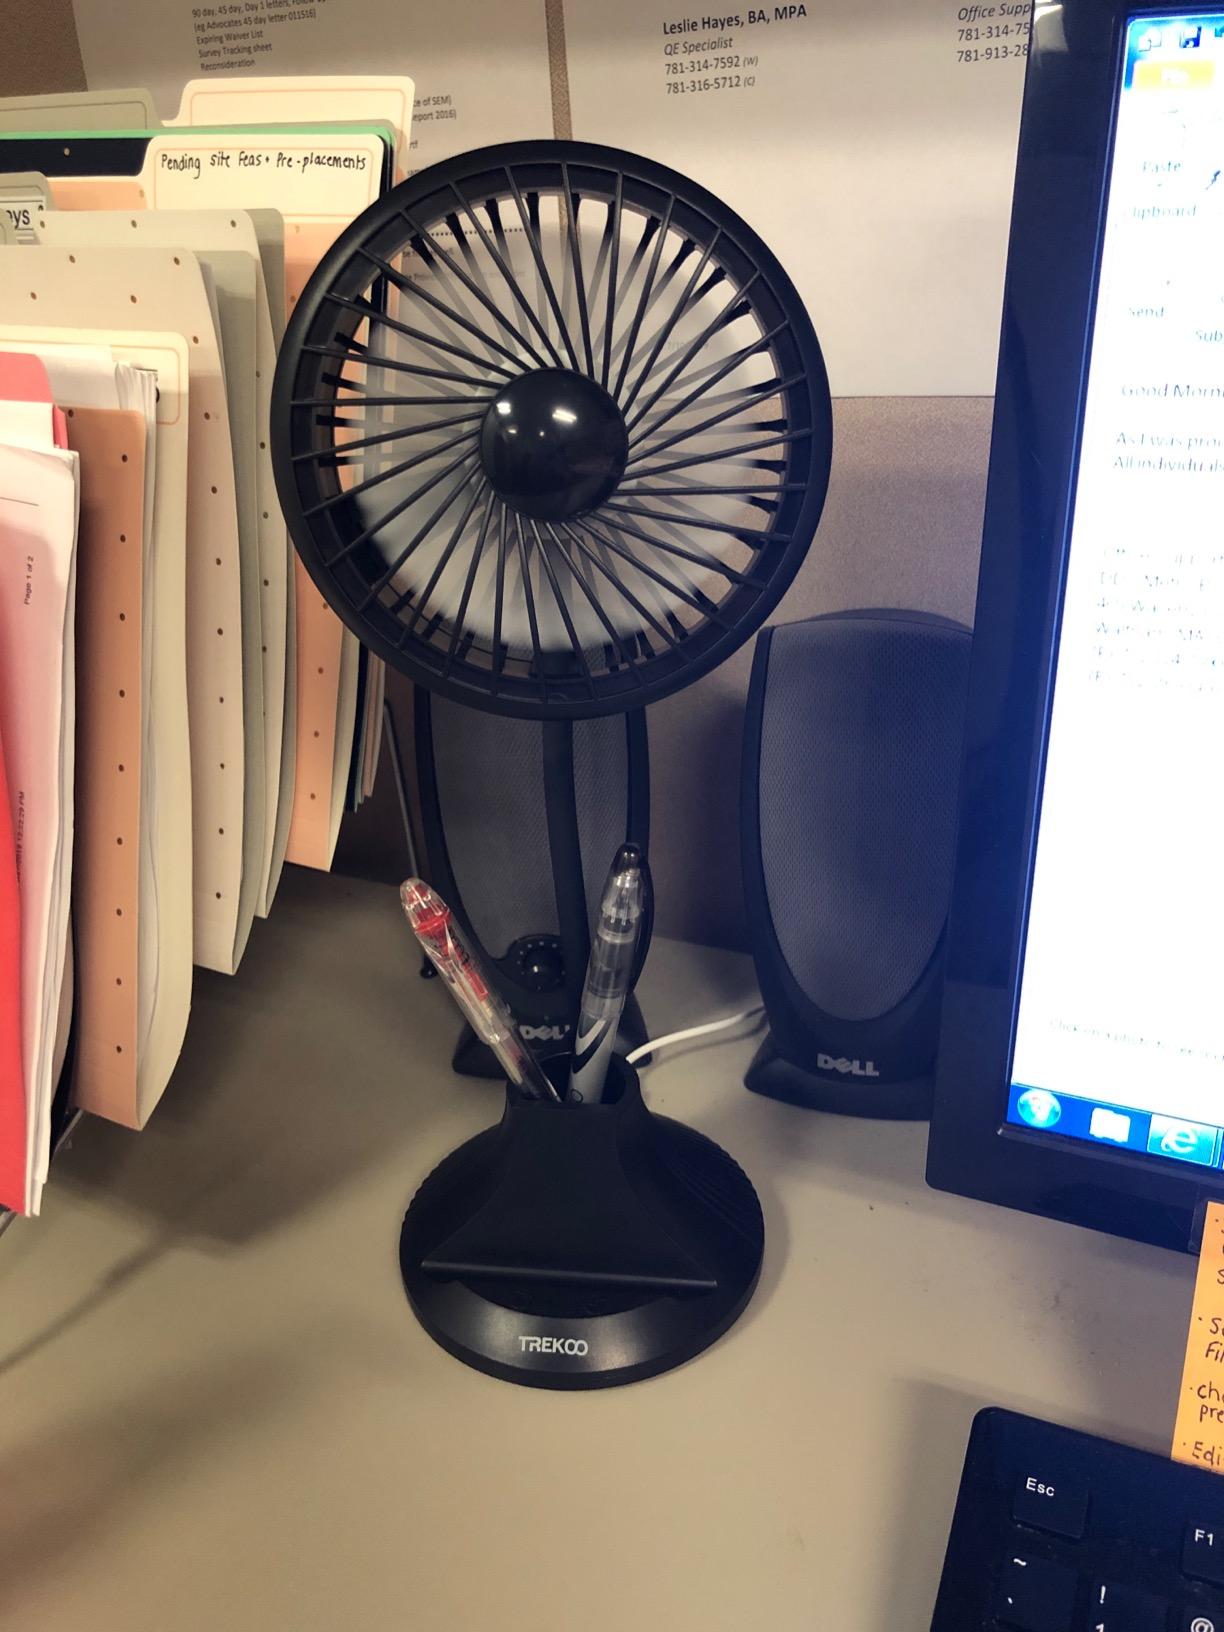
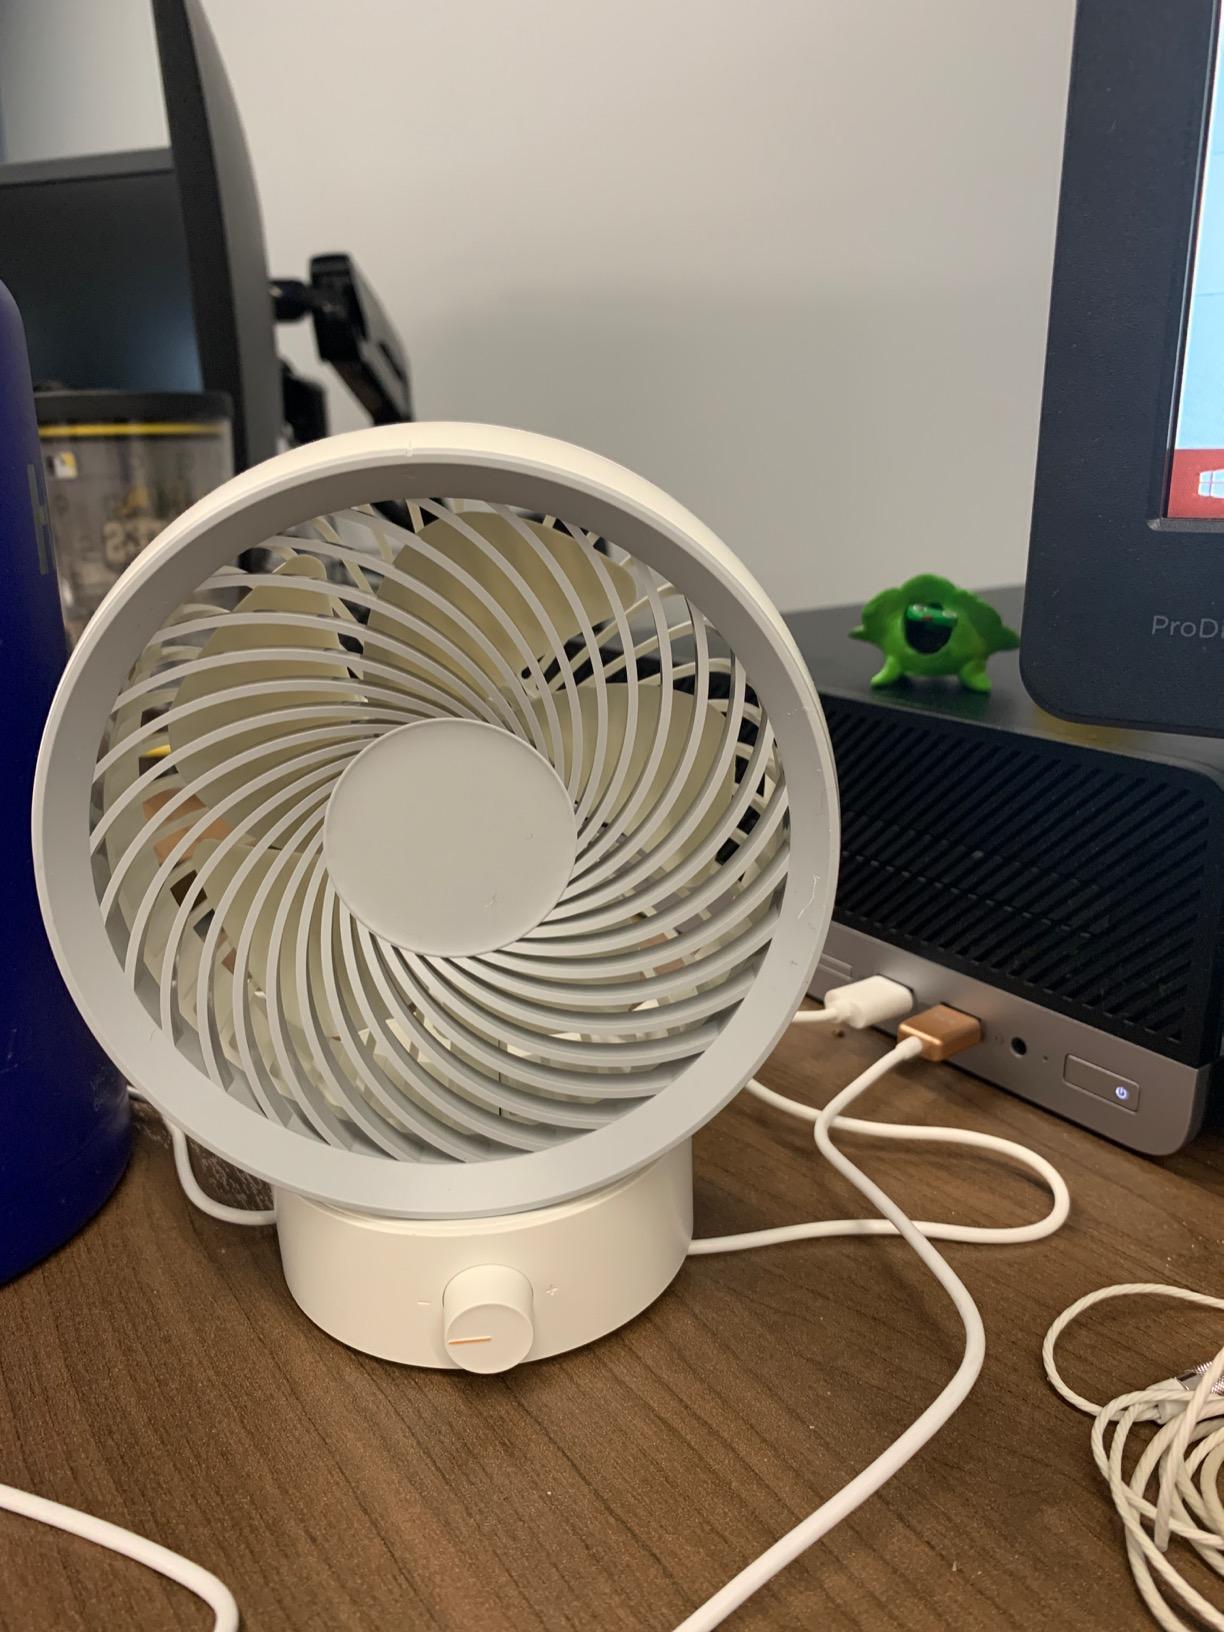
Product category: fan
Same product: no